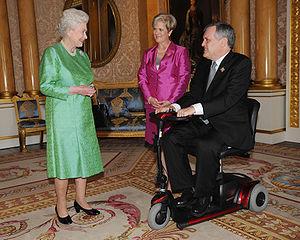
David Charles Onley est un journaliste et un homme politique canadien, il est le 28ᵉ lieutenant-gouverneur de l'Ontario depuis le 5 septembre 2007.